Vancouver Web Series Festival

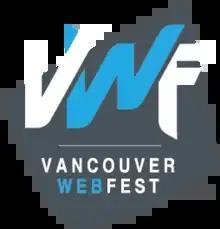
Festival Logo

The Vancouver Web Series Festival, also known as the Vancouver Web Fest, is a web series festival based in Vancouver, British Columbia, Canada. It is known as the first ever Canadian festival dedicated solely to entertainment and programming created exclusively for the Internet.